British Rail Class 55

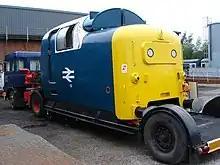
D9008 (55 008) "The Green Howards" Simulator cab

From 1978, the ECML was upgraded to allow 125 mph running, in order to accommodate the InterCity 125s, and although the Deltics were still officially limited to 100 mph, in practice they frequently exceeded this in service.